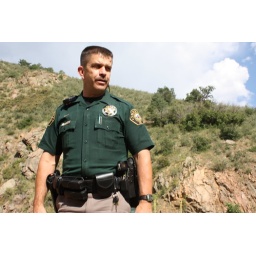
this cop was busting some hippies for bathing in a river near red rocks before the phish concert